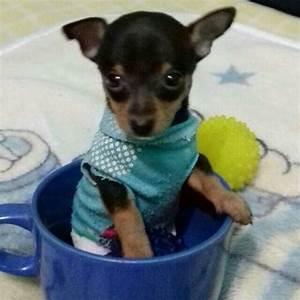
dog